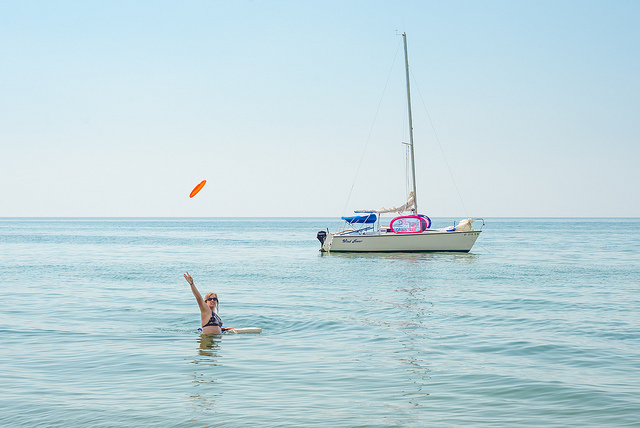
a woman catches a frisbe in the water next to a boat

A woman is in water catching a frisbee near a boat